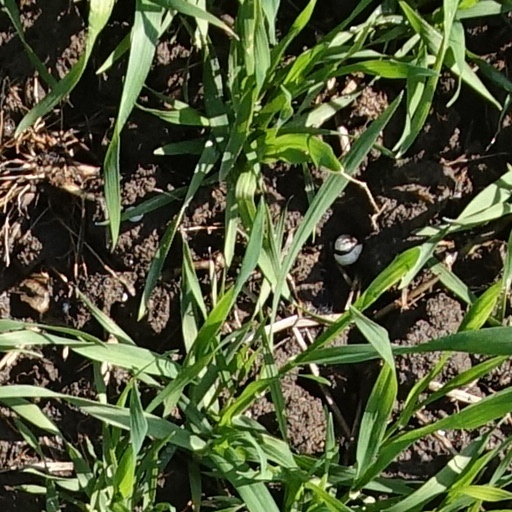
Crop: wheat